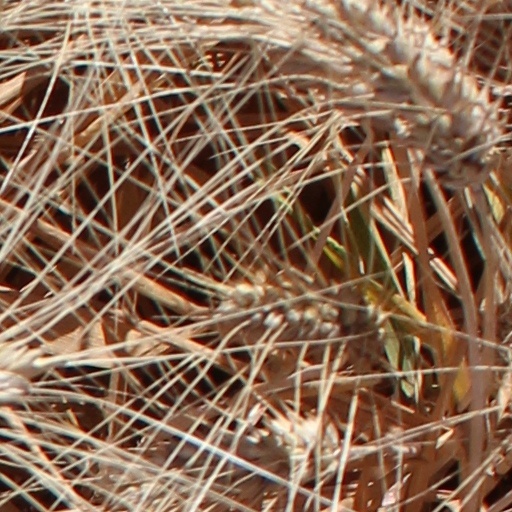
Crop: wheat